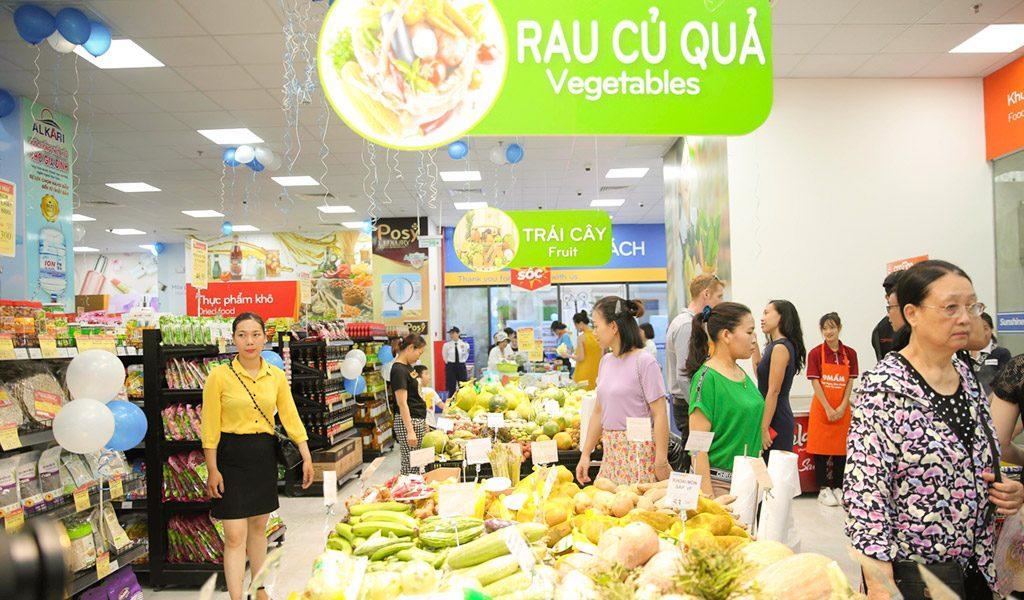
có nhiều mặt hàng rau củ quả xuất hiện ở các quầy hàng ở giữa